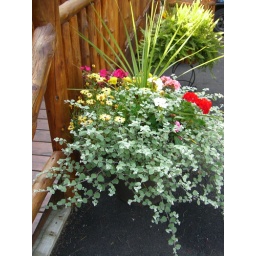
flower pots in front of office